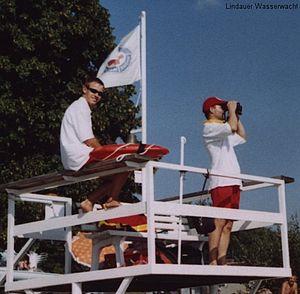
La baignade habillée consiste à se baigner sans maillot de bain « occidental », mais avec des vêtements de tous les jours, ceux qui ne sont généralement pas conçus pour le bain : t-shirt, pantalon… Toutefois, l'appellation peut intégrer le port de vêtements spécialement conçus pour le bain, tels les tops UV ou les burkinis.